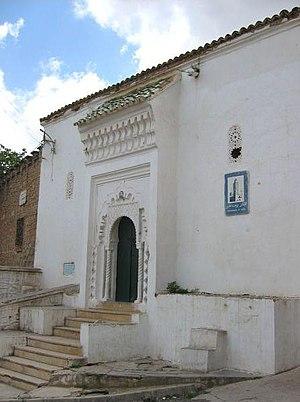
ainelhout sidi abdallah